List of Australian immigration detention facilities

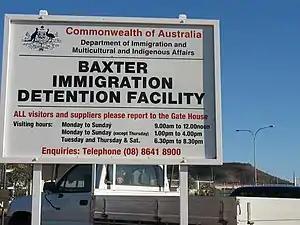
A sign at the entrance of the former Baxter Detention Cent, taken in 2006.

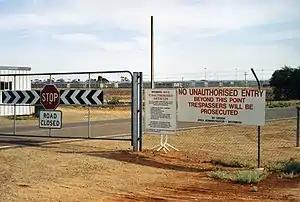
The entrance of the Woomera Immigration Reception and Processing Centre, taken in April 2003, following closure of the Centre.

This is a list of current and former Australian immigration detention facilities. Immigration detention facilities are used to house people in immigration detention, and people detained under the Pacific Solution, and Operation Sovereign Borders.